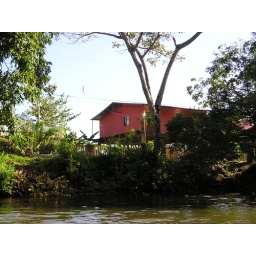
A house along the canal of the rain forest in Costa Rica.